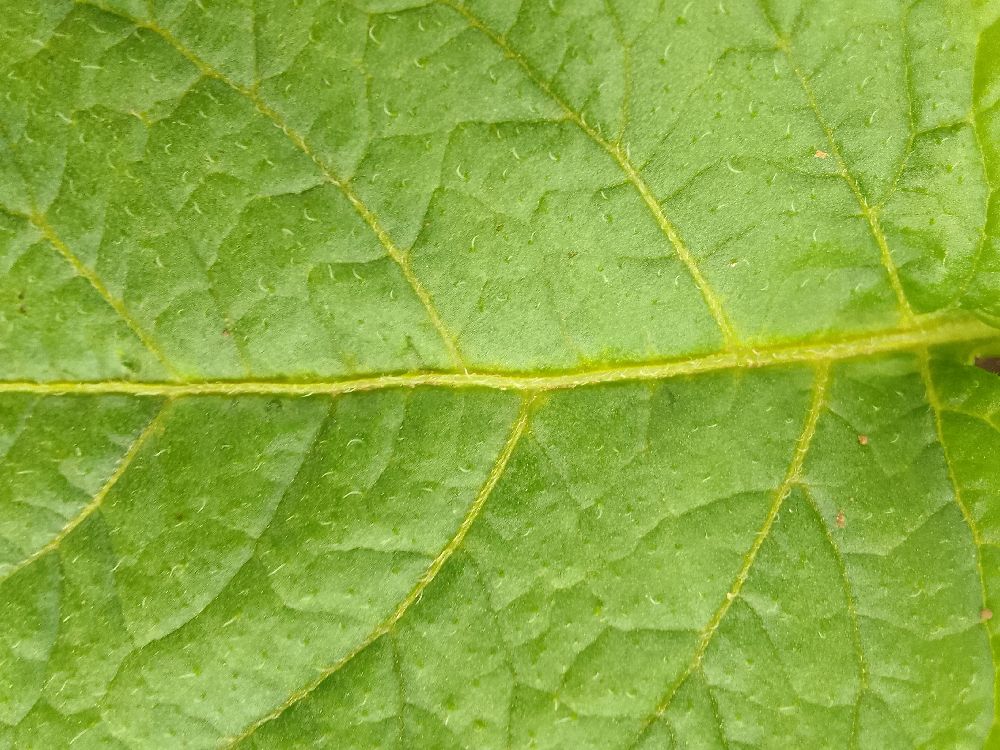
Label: Healthy